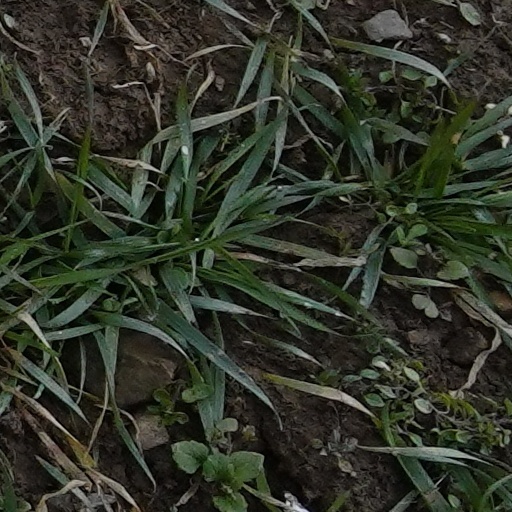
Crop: wheat